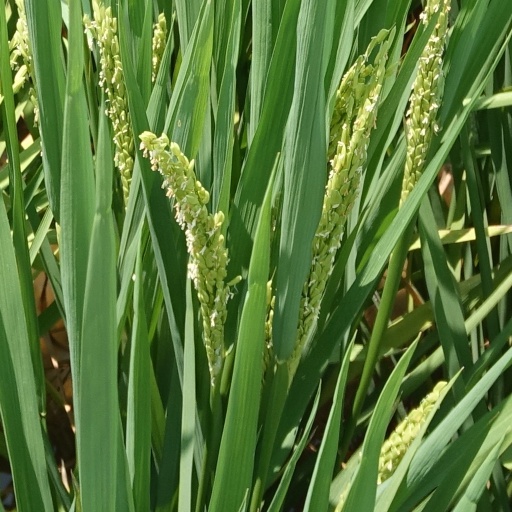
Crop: rice